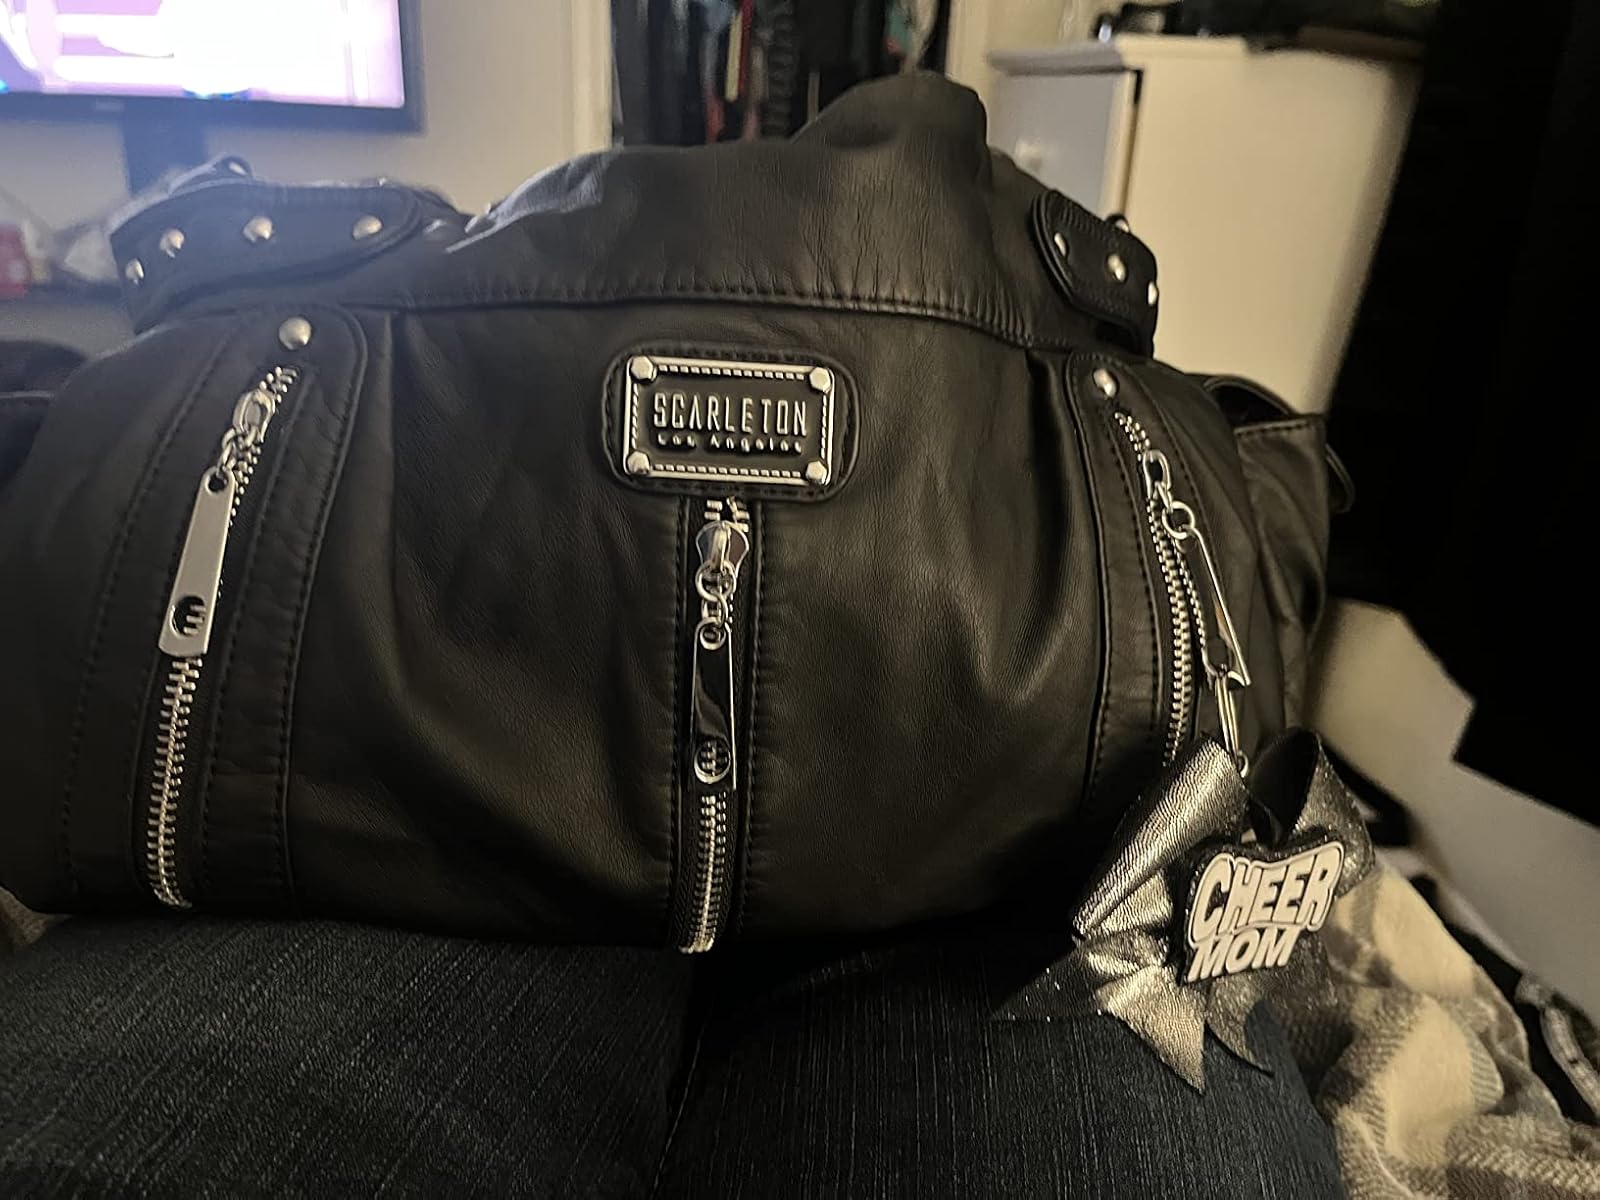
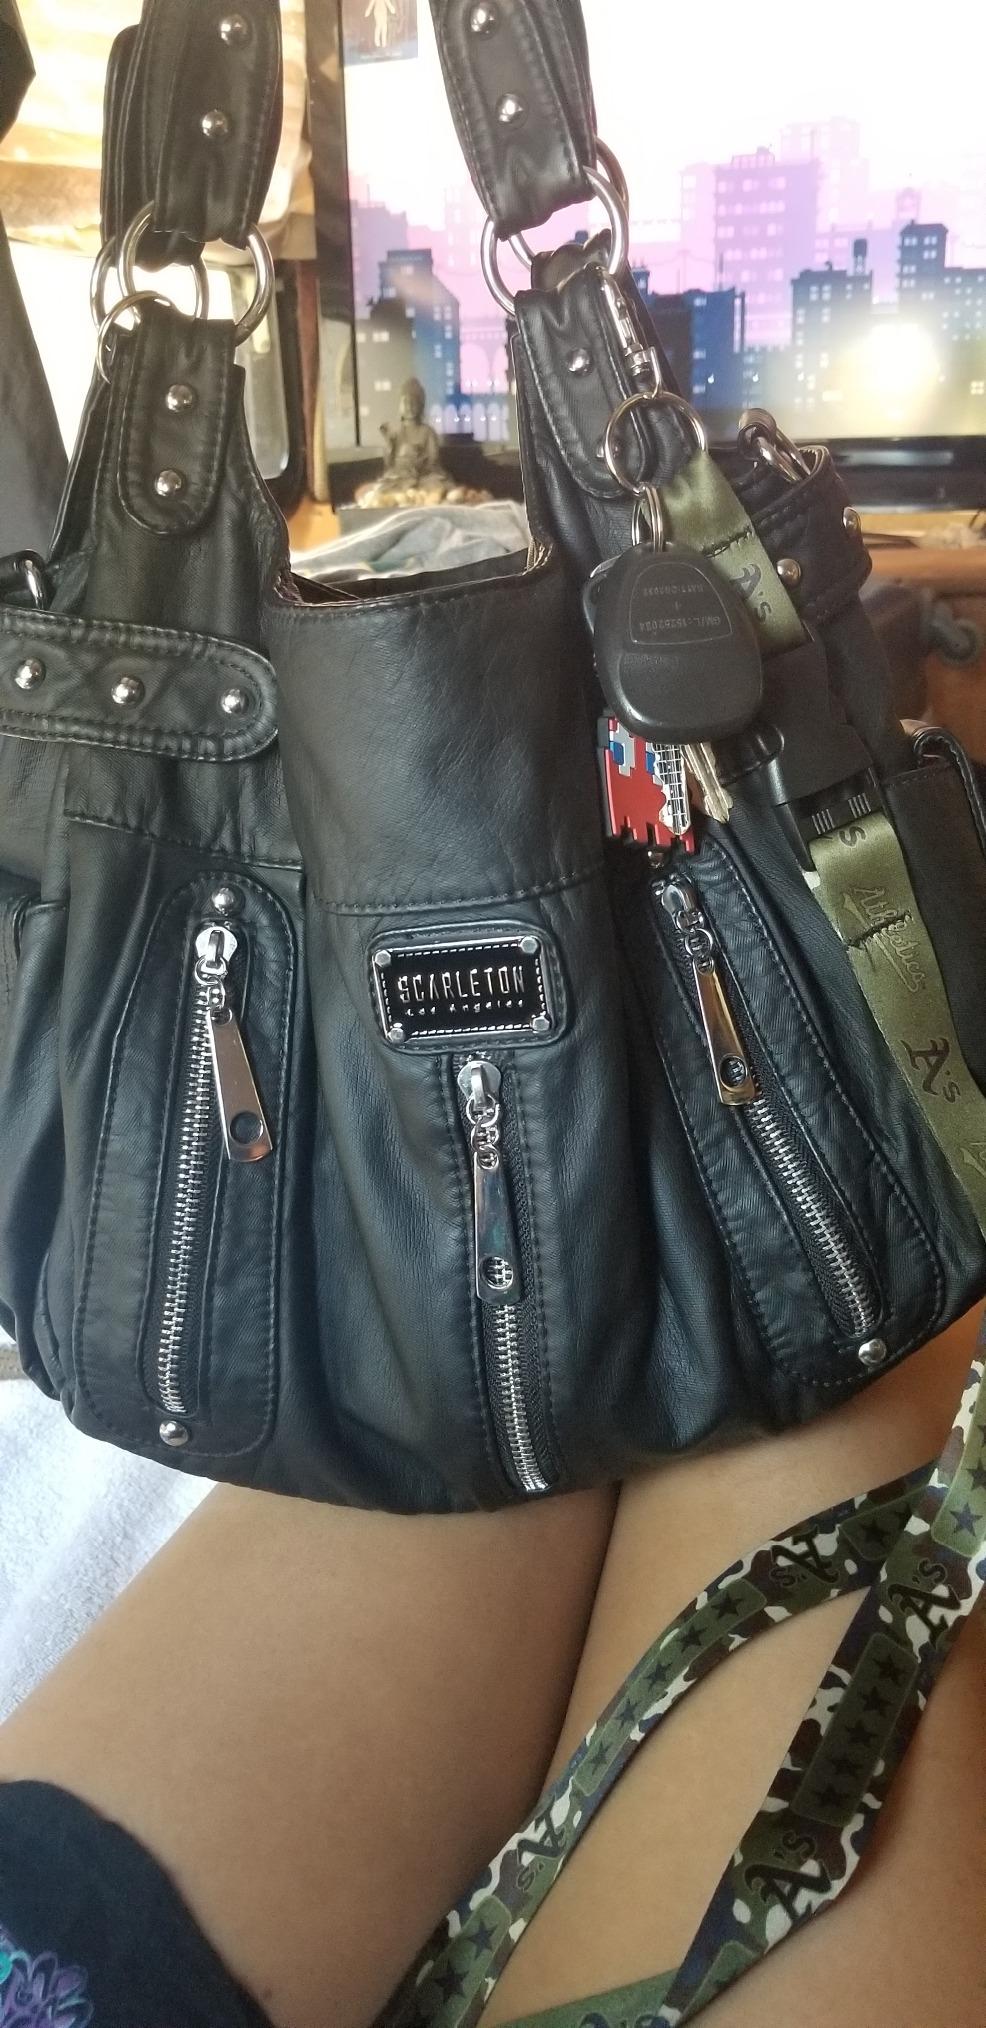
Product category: accessories_handbag
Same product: yes